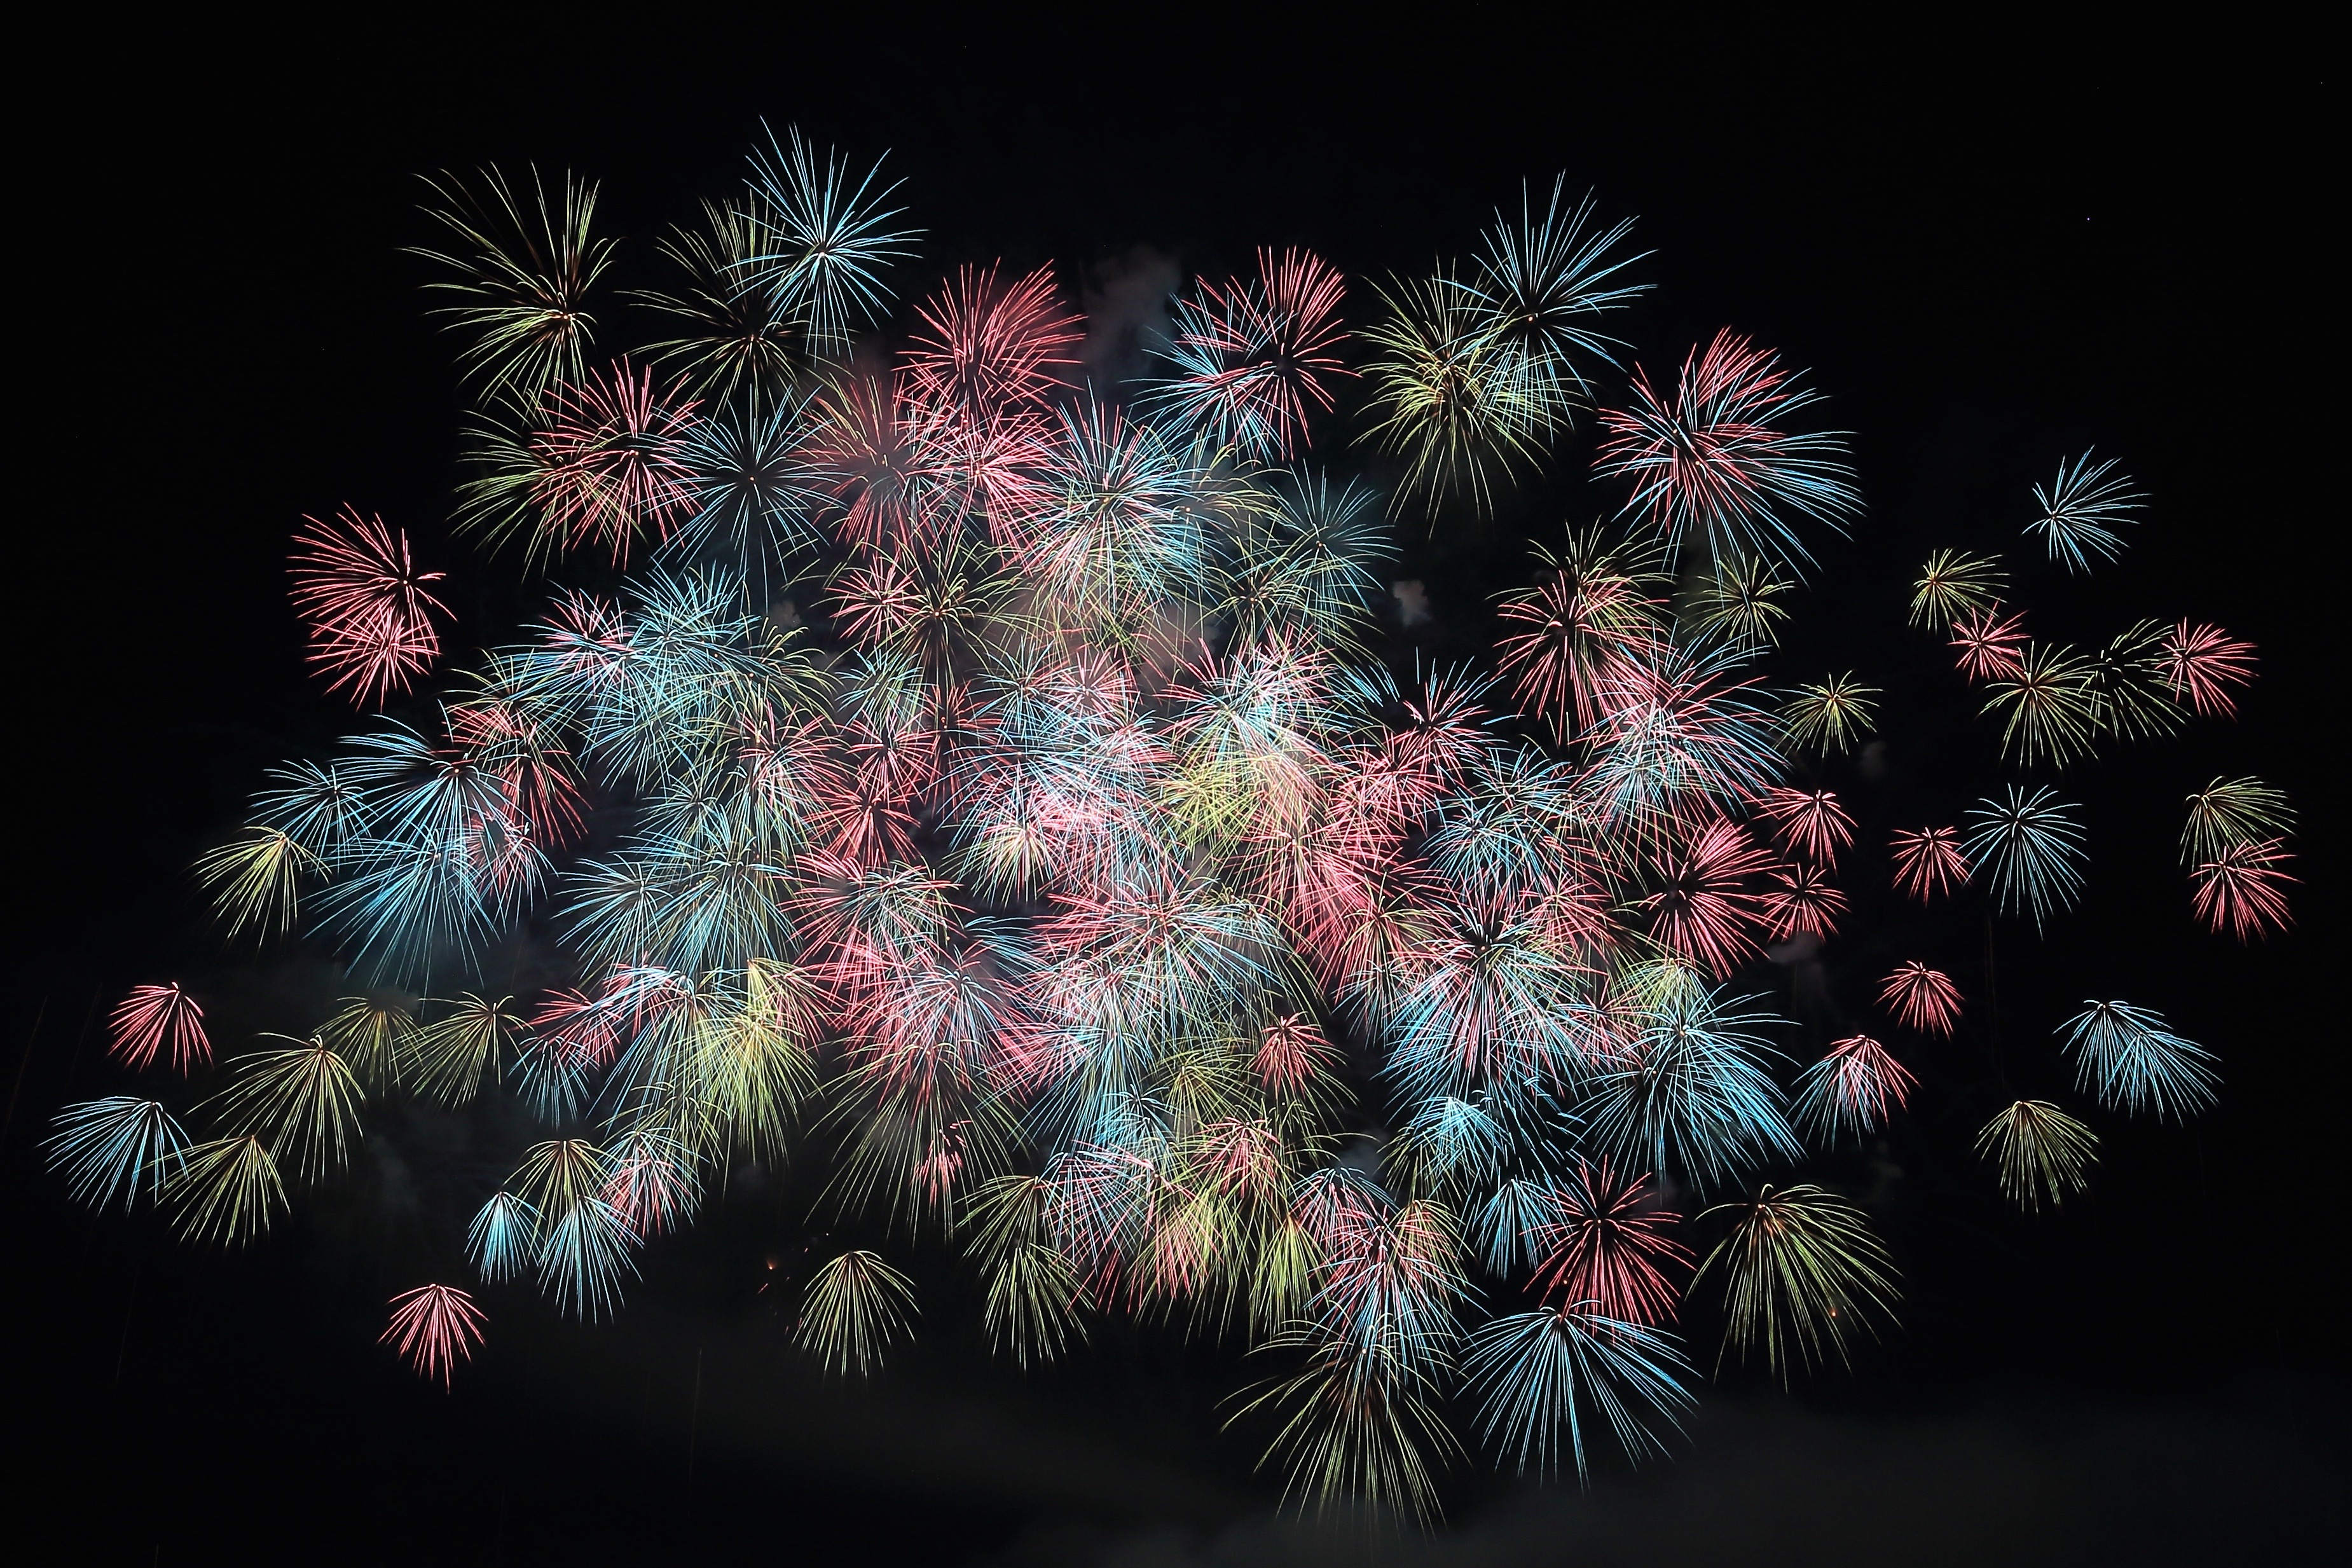
sky, night, recreation, colourful, colorful, new year, 2016, lights, fireworks, event, sylvester, new year's eve, outdoor recreation